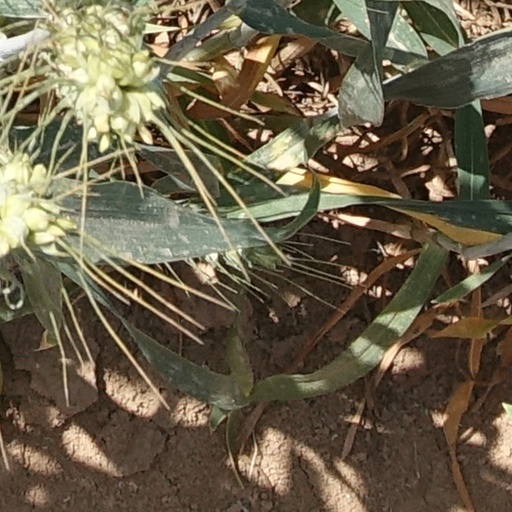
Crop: wheat